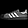
Label: Sneaker